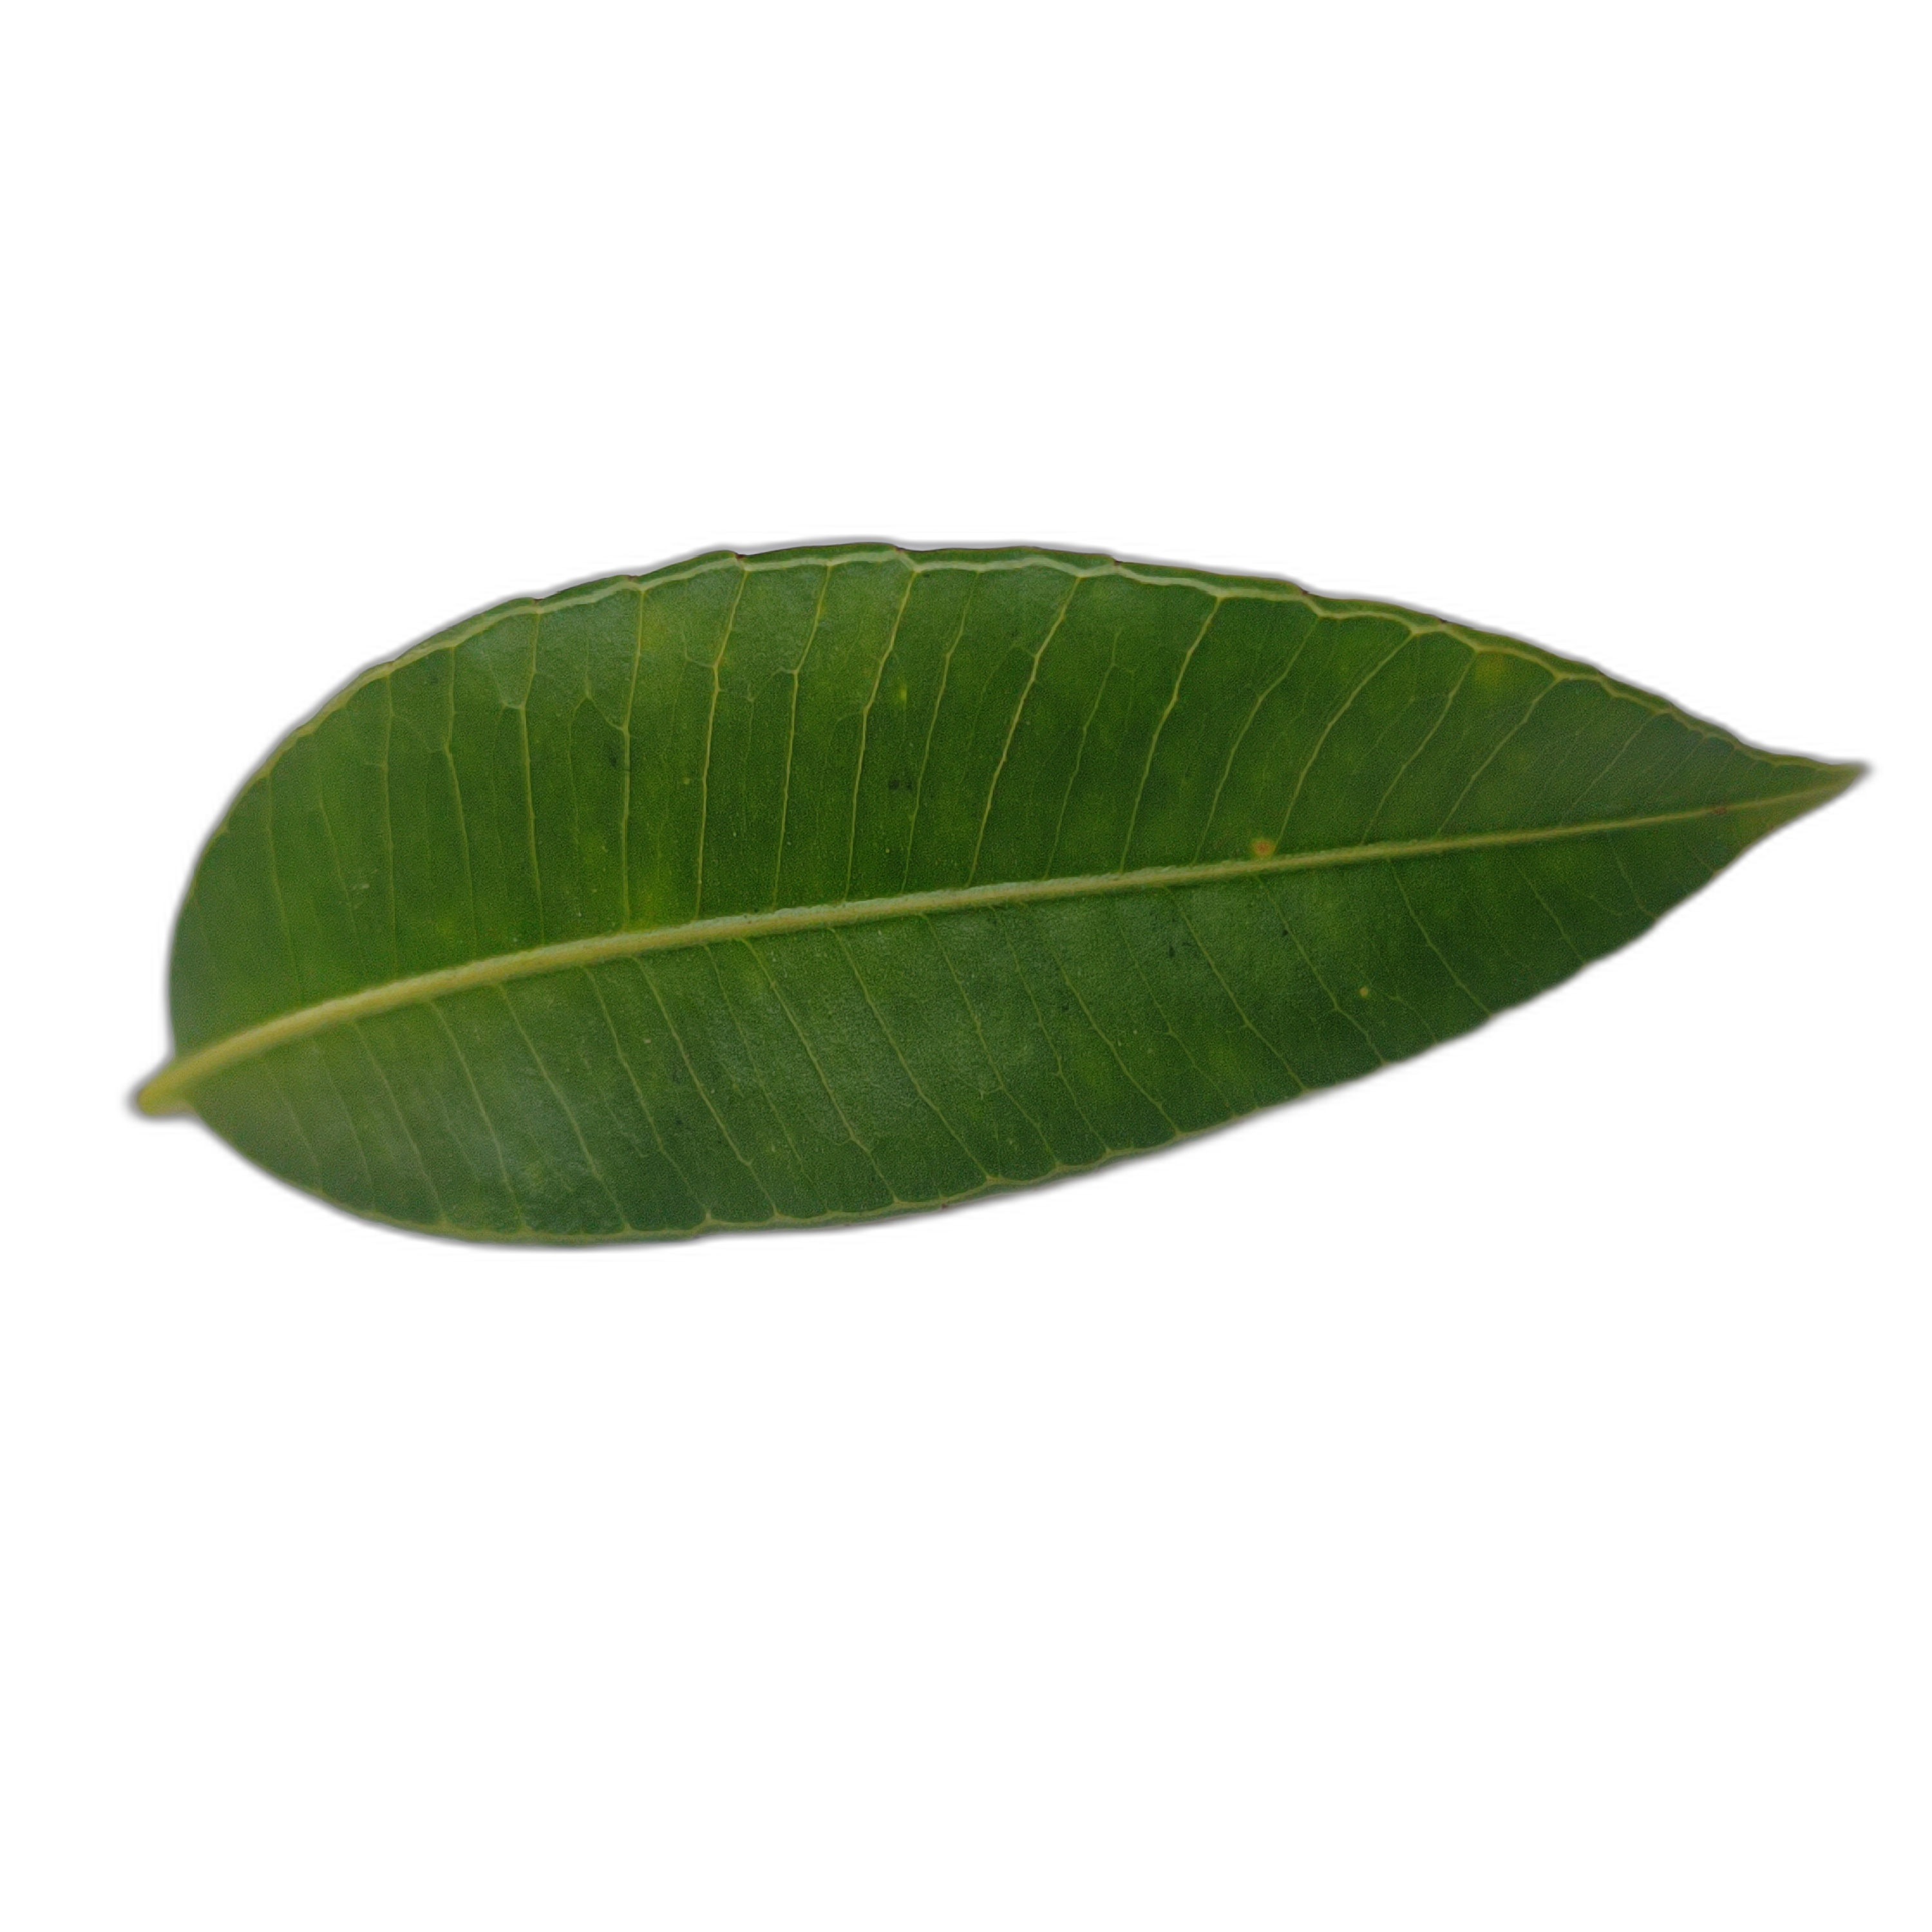
Label: healthy